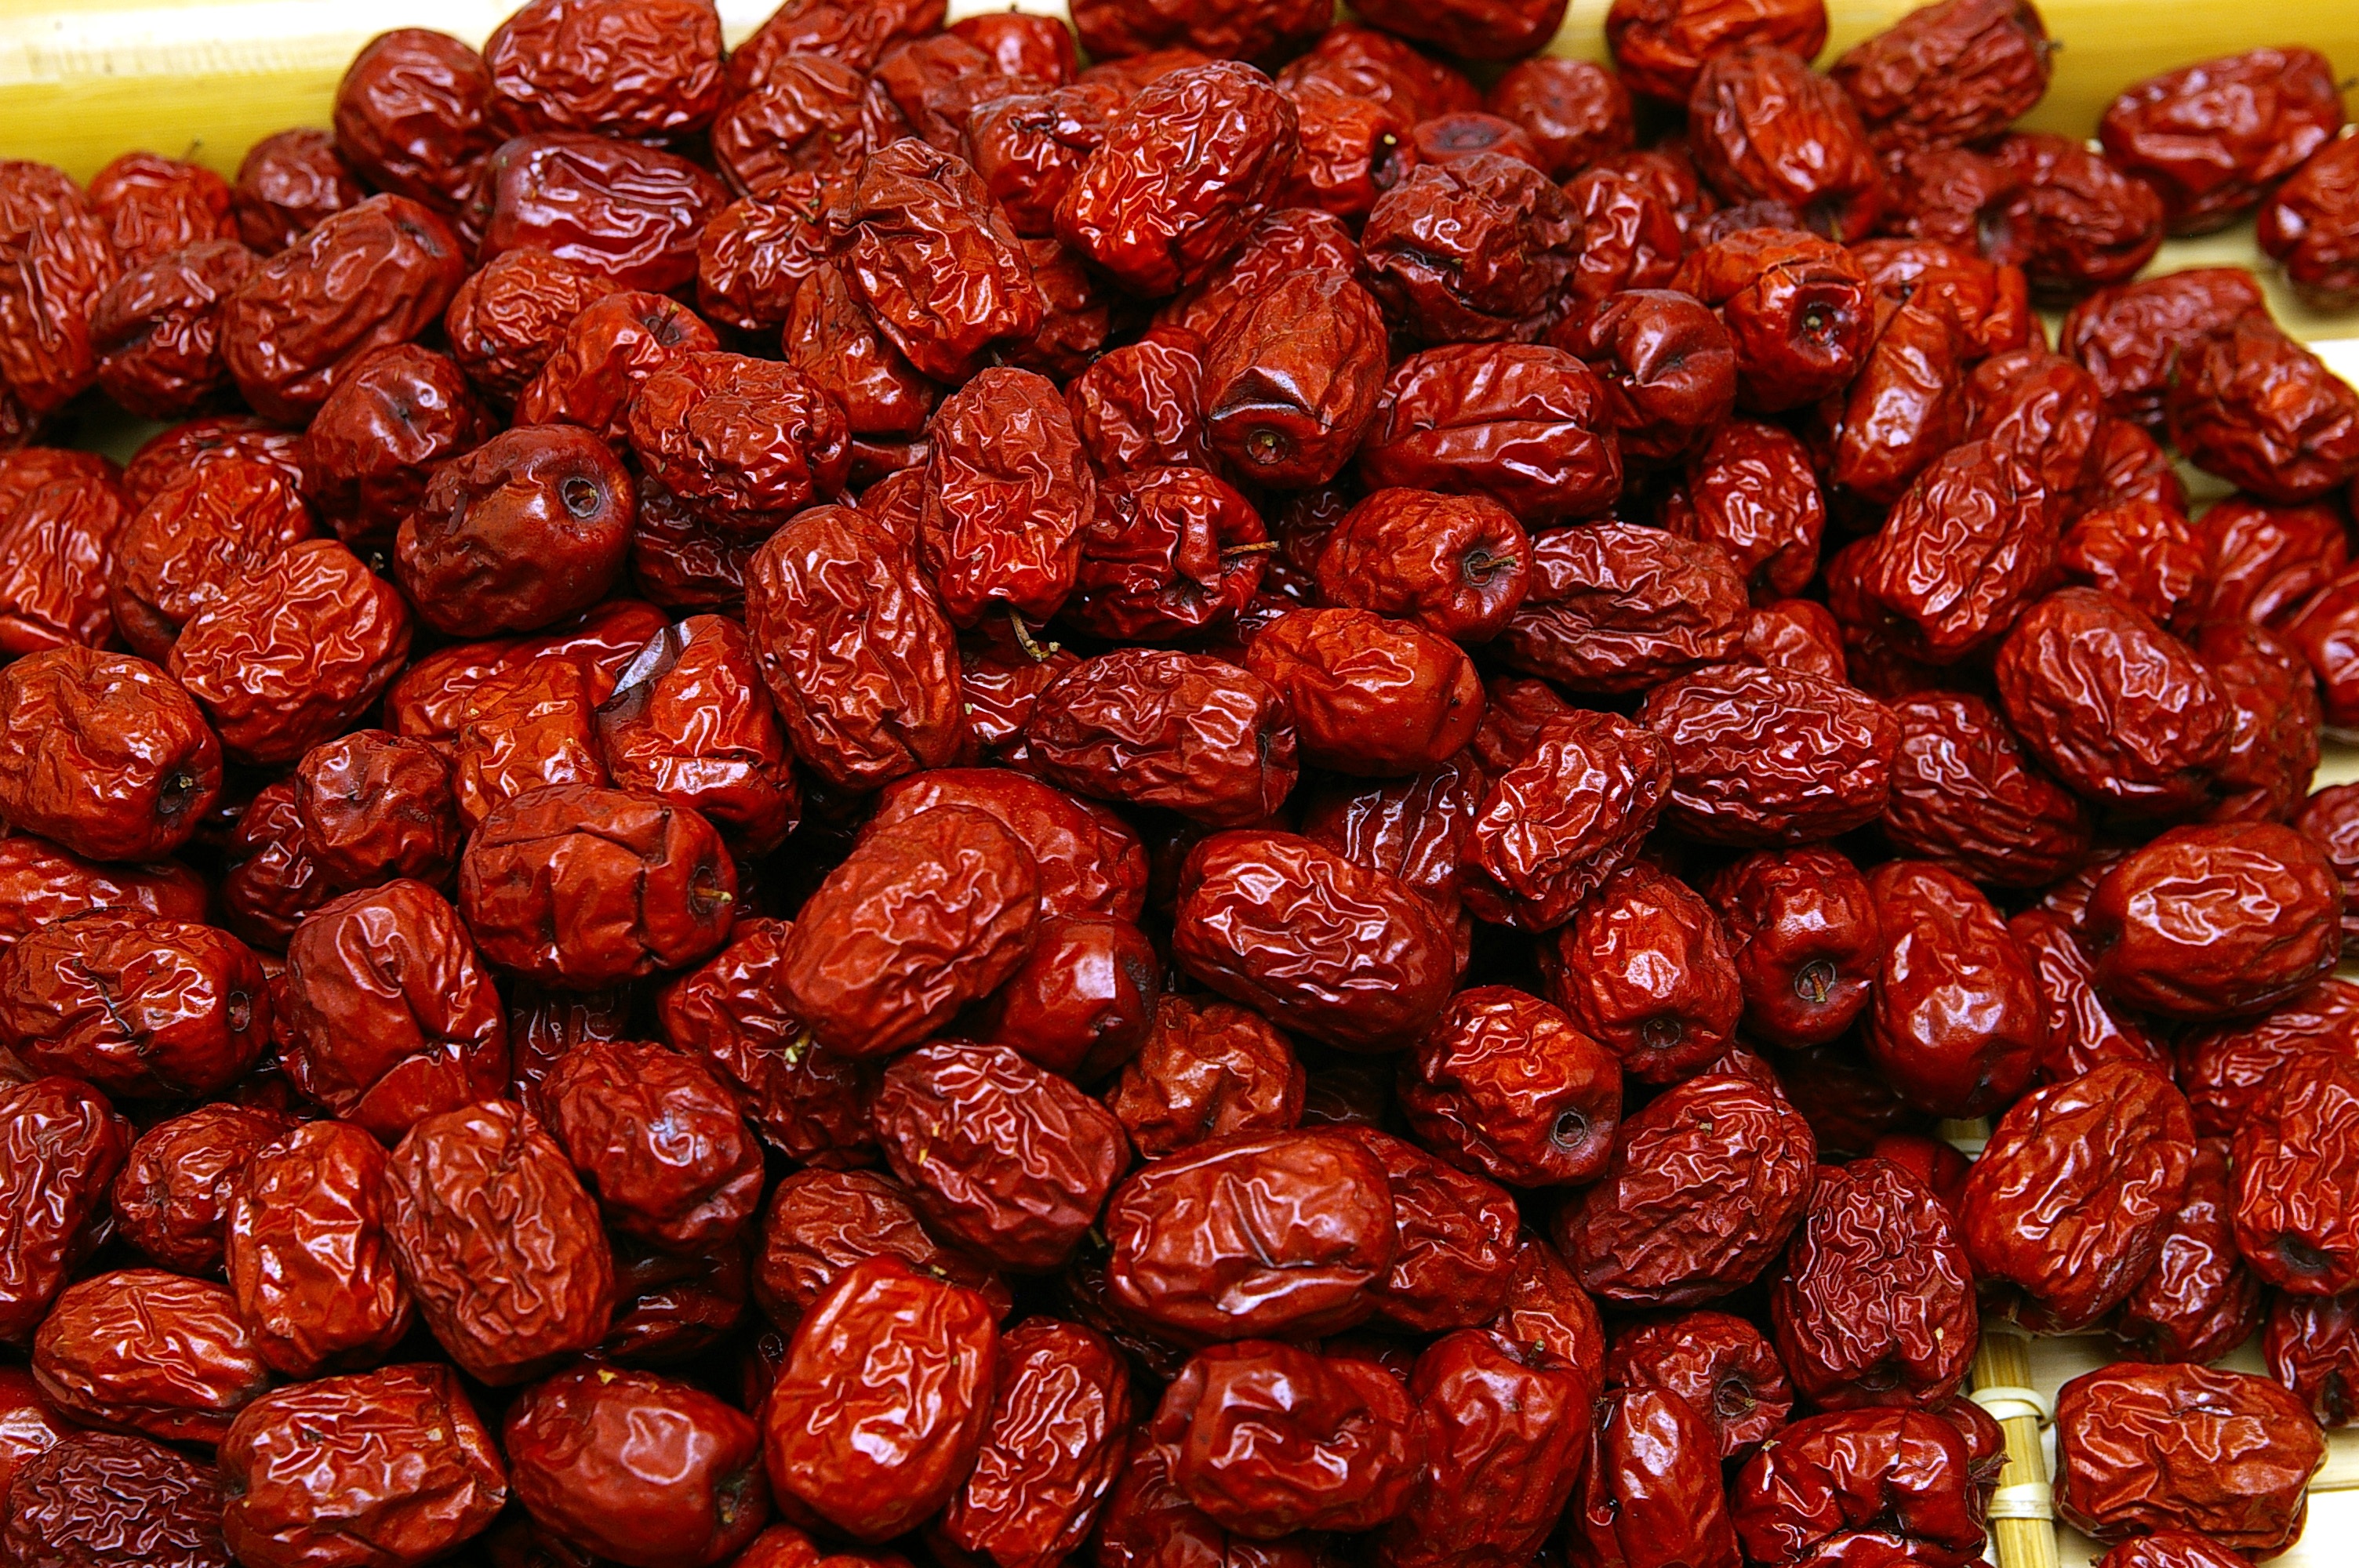
plant, fruit, food, red, produce, vegetable, autumn, flowering plant, date palm, jujube, the boy is, dried jujube, land plant, snack food